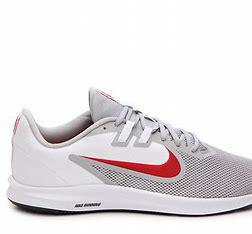
Brand: Nike
Model: Downshifter 9